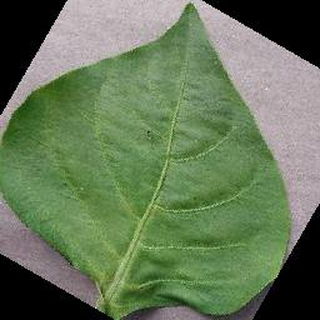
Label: healthy_bell_pepper